Kangaroo Point, Queensland

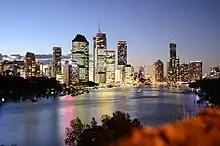
Brisbane's CBD from Kangaroo Point cliffs

On 20 July 1998, the LDS Church announced that its Brisbane temple would be built in Kangaroo Point. There were delays due to negotiations with the Brisbane City Council over concerns about the temple's height, floodlighting and parking arrangements. On 26 May 2001, Kenneth Johnson presided at the